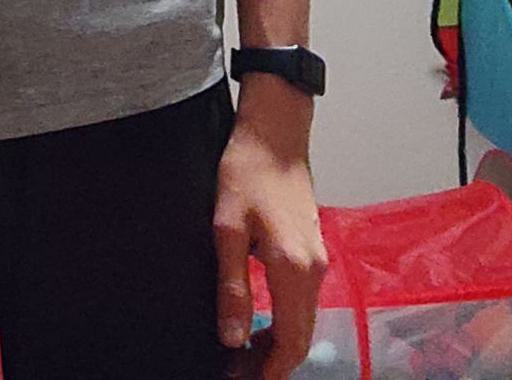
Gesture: no_gesture